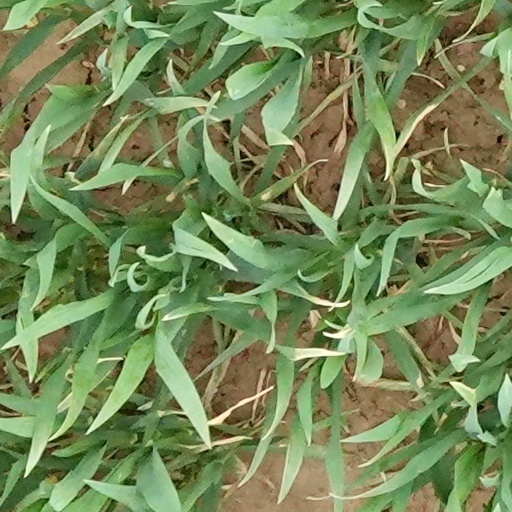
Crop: wheat